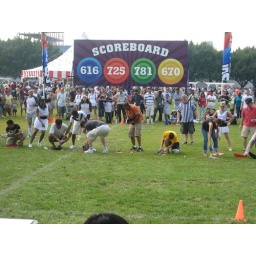
T-shirts frozen in LNO that will be unraveled with...a plastic tray, a bottle of water and a lot of creativity.